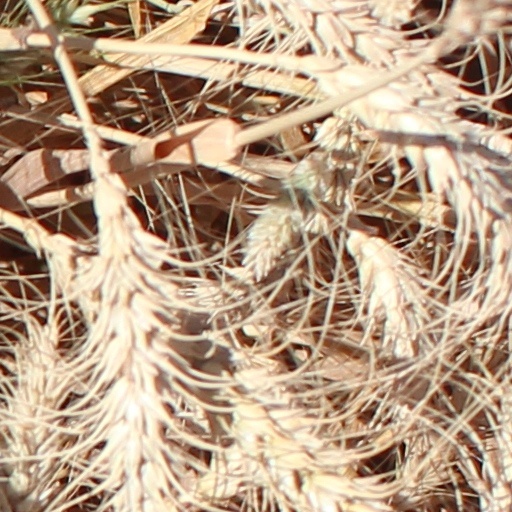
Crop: wheat